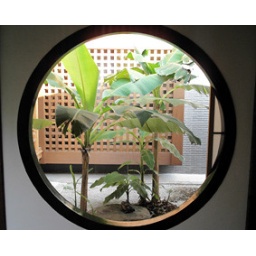
other side of a round window @ ken-nin-ji temple. basho (banana) tree is planted in the courtyard.